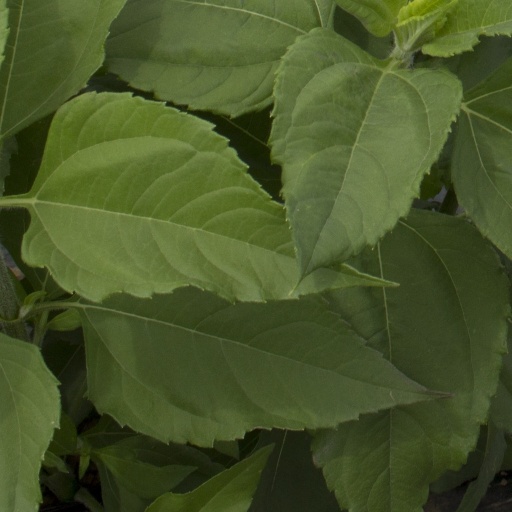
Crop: Jerusalem artichoke